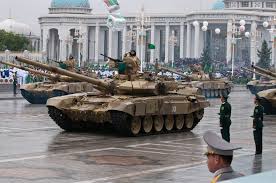
Label: Tank